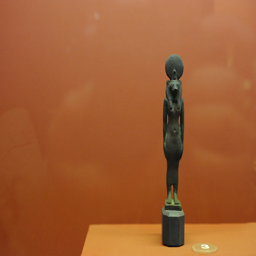
figurine : the first ancient artifact in the collection .